Dagmar Lurz

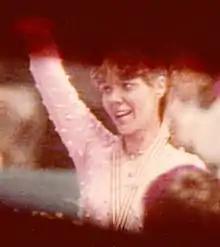
Lurz at the 1980 World Championships

Dagmar Lurz (born 18 January 1959) is a German former figure skater. She is the 1980 Olympic bronze medalist, the 1980 World silver medalist, and a four-time European silver medalist (1977–80).